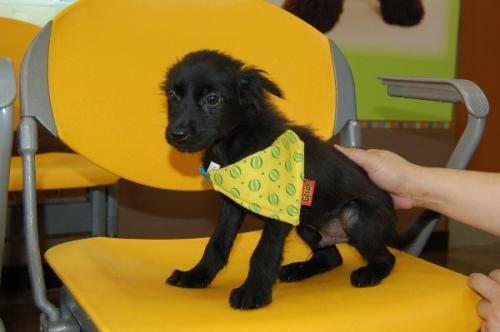
dog